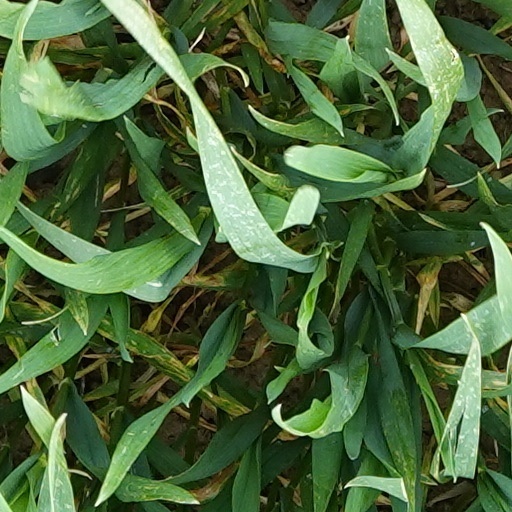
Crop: wheat